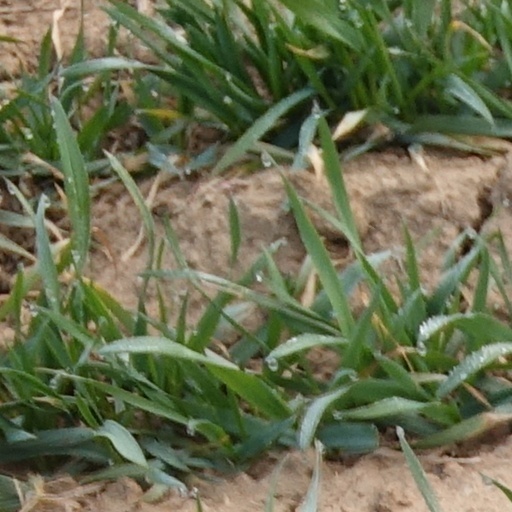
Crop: wheat